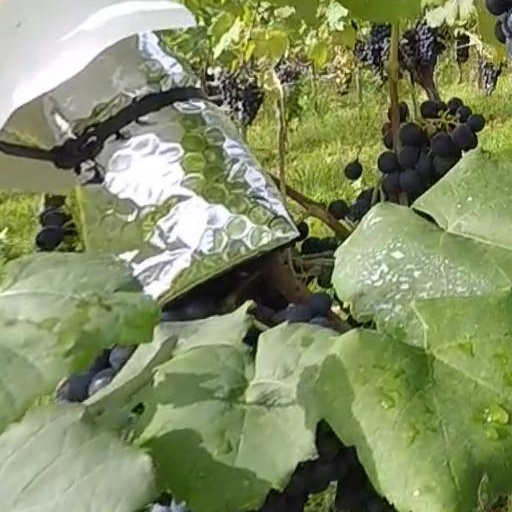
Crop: grape